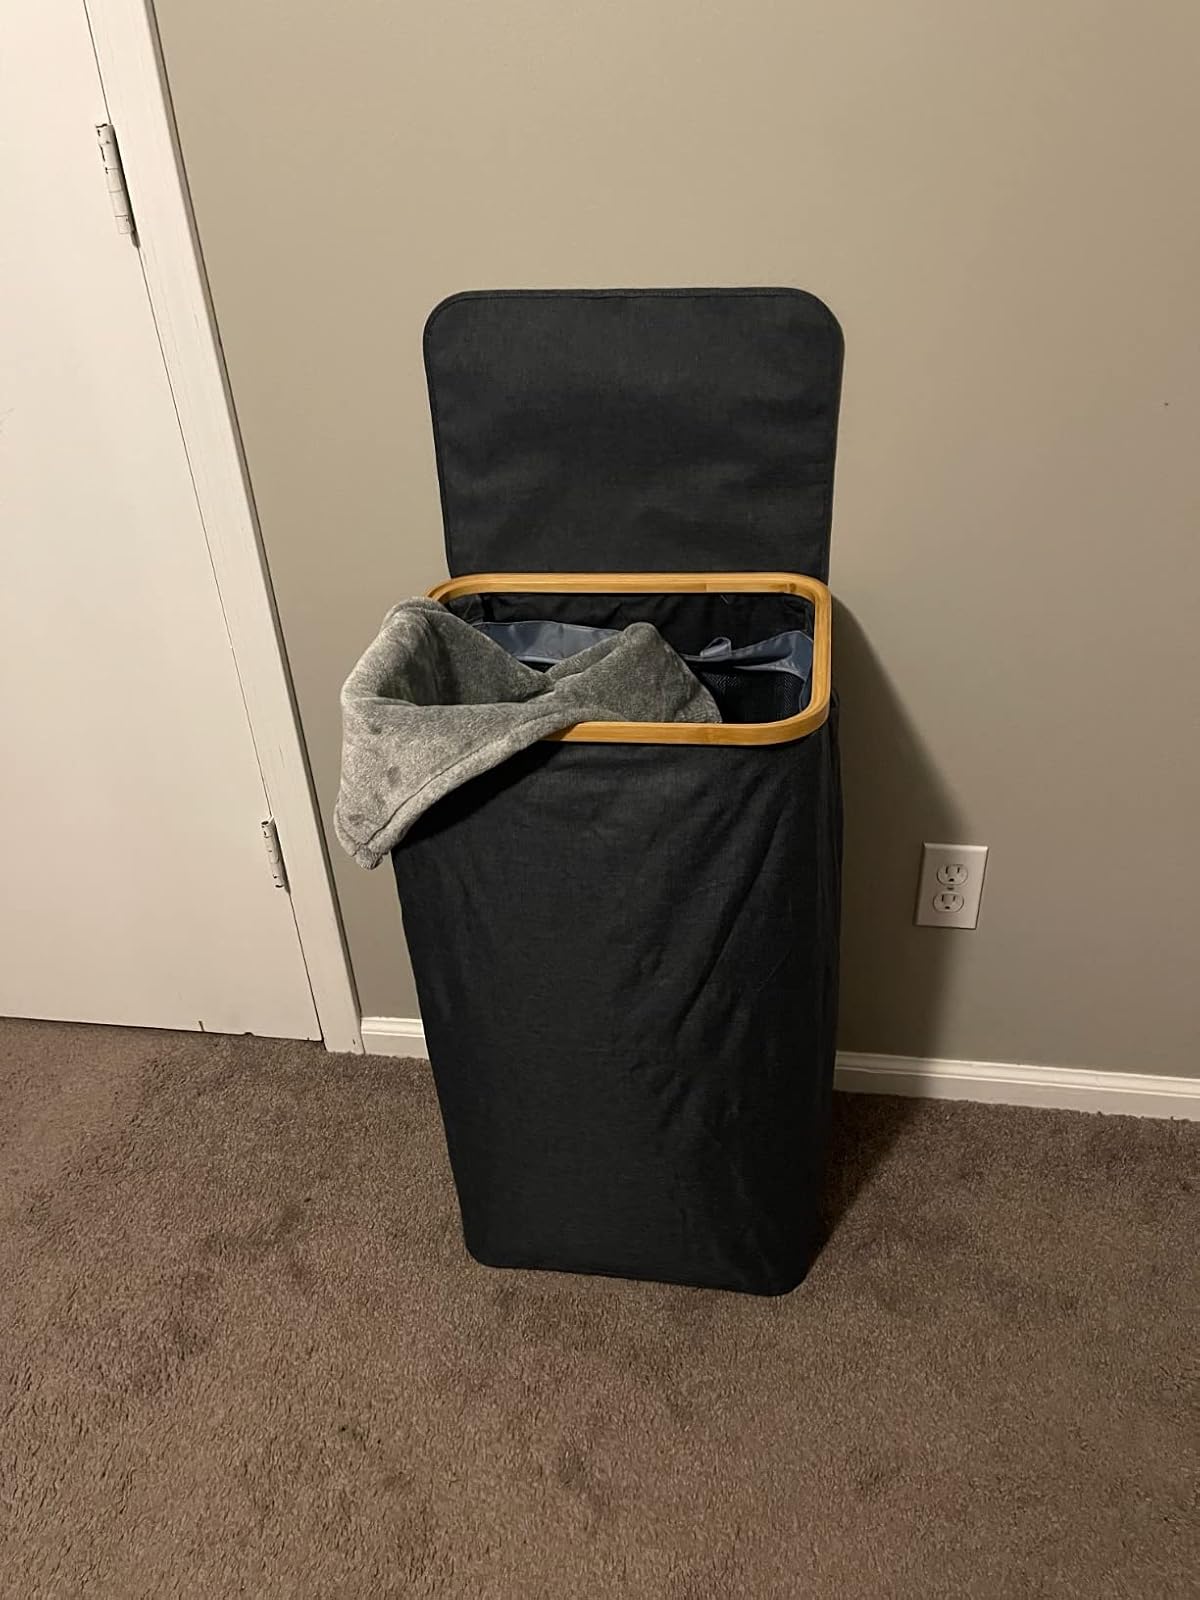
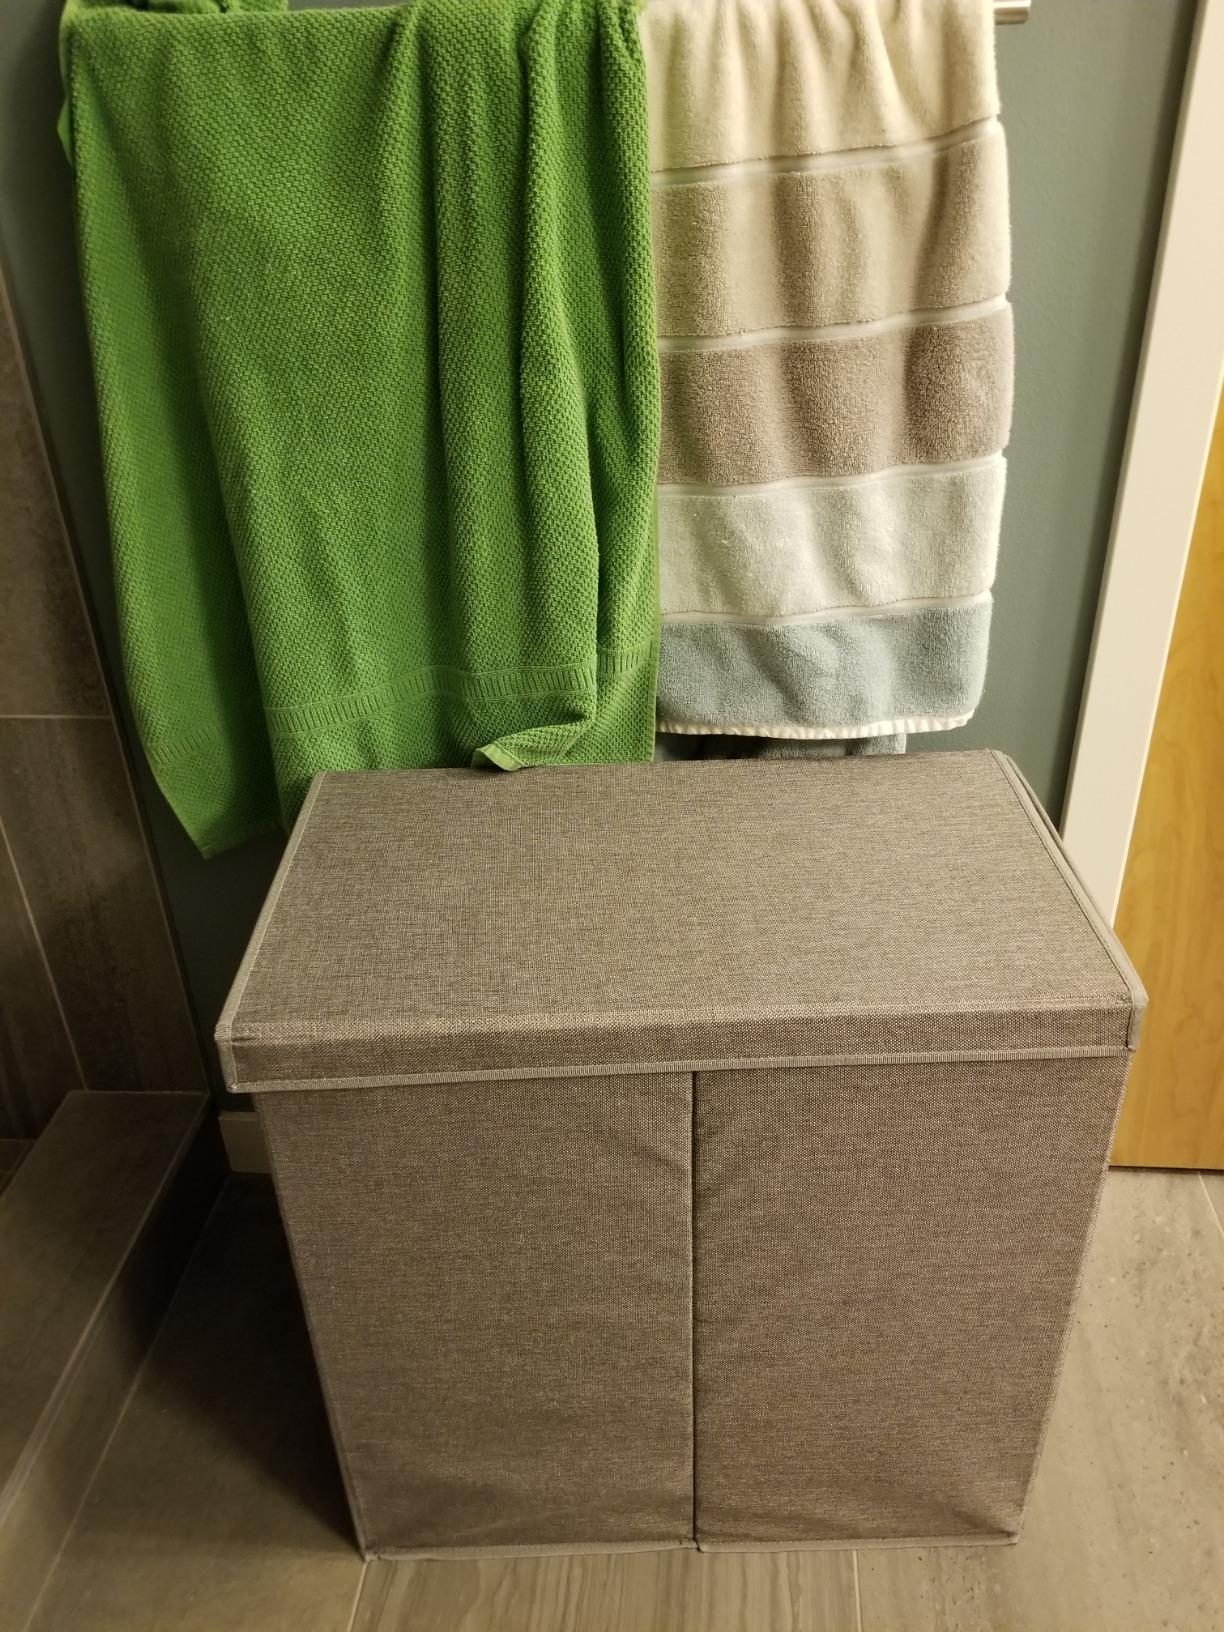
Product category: items_hamper
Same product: no